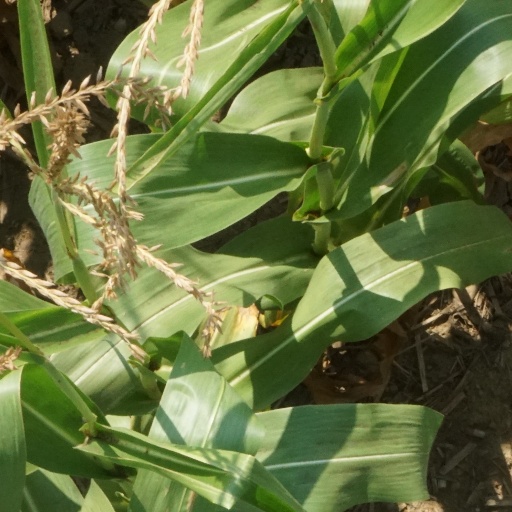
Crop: maize; corn